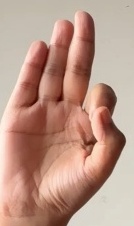
ASL sign: F